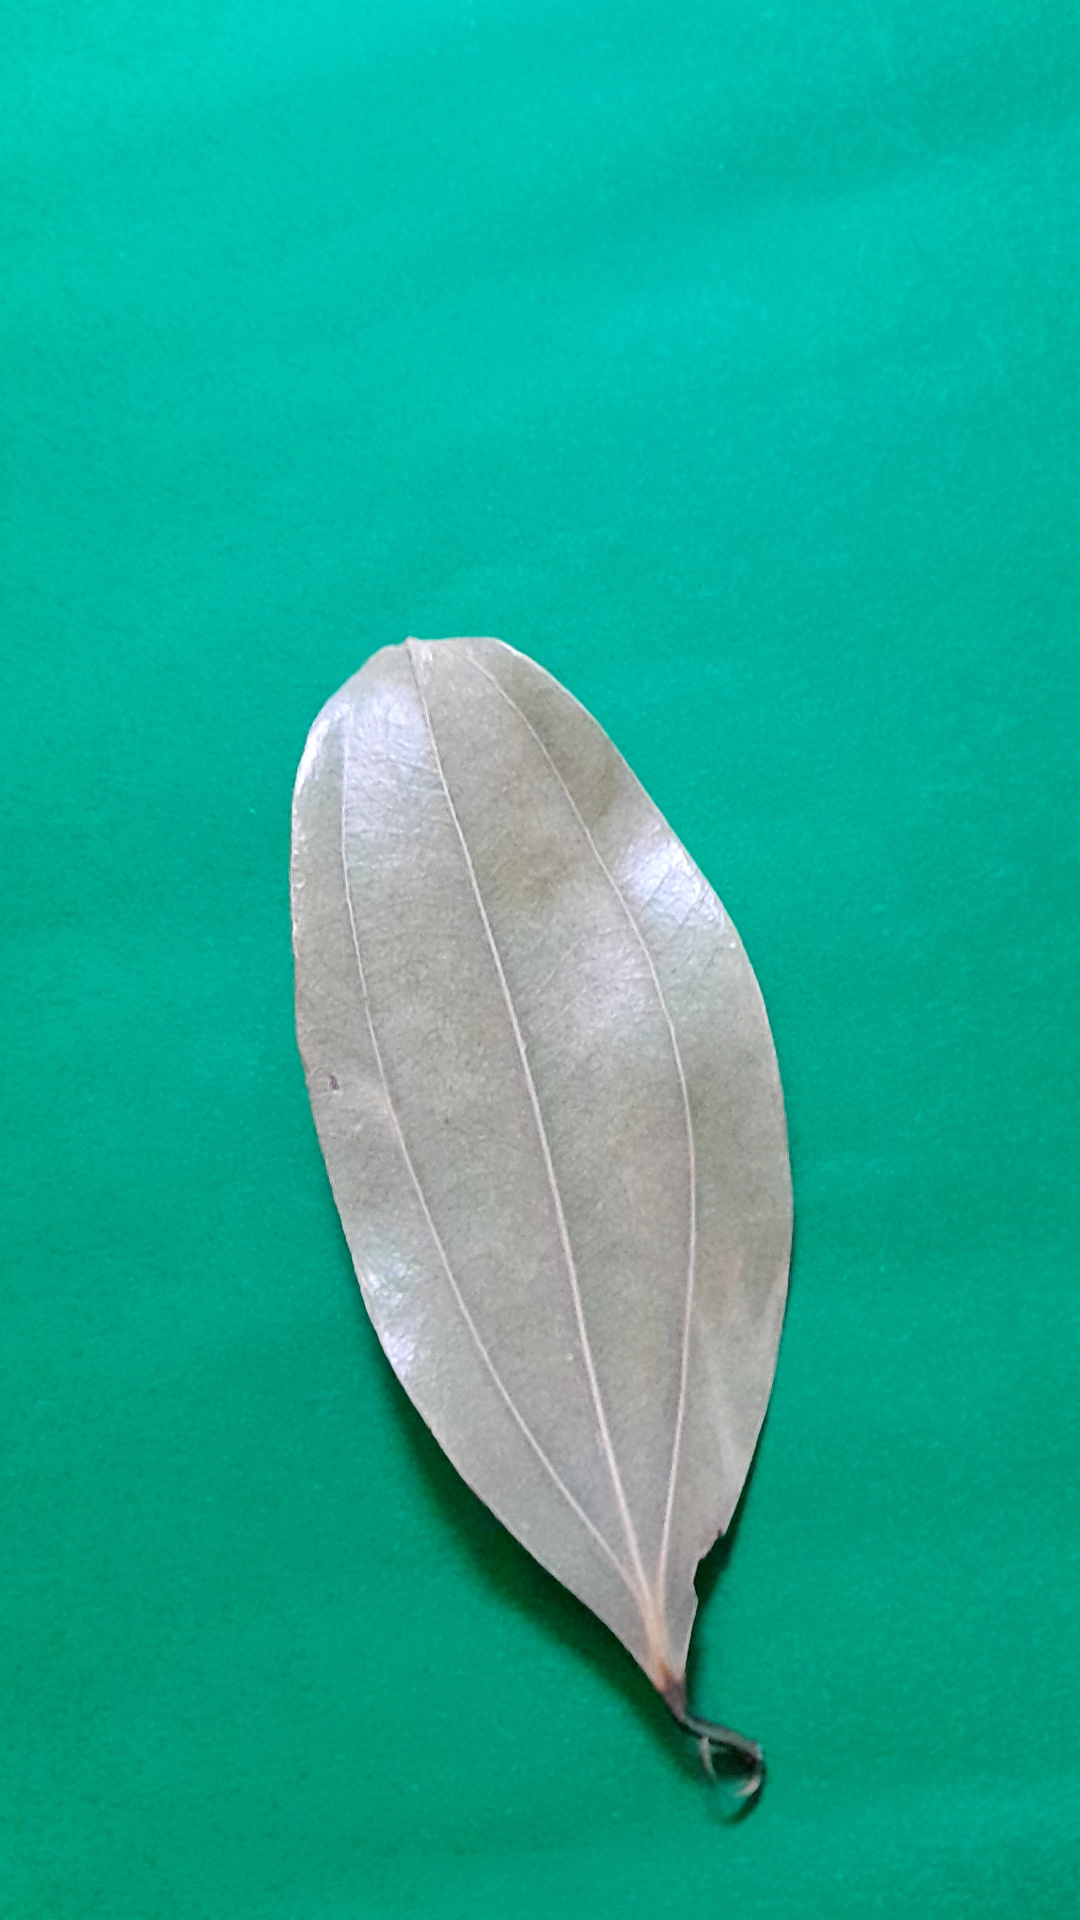
Label: Dry Leaf